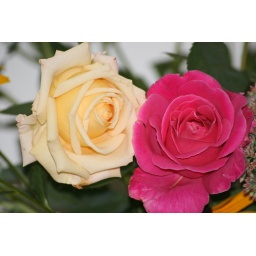
My dad was such a flower lover (like me) &amp;amp; he had these in a bouquet in his room .